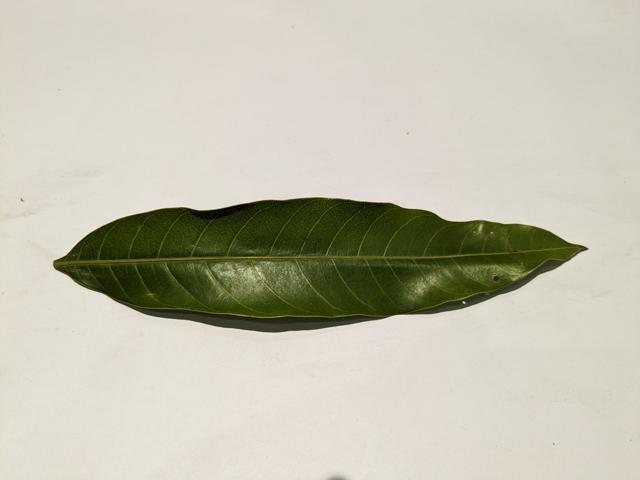
Mango leaf variety: Amrapali